Fred Frith Guitar Quartet

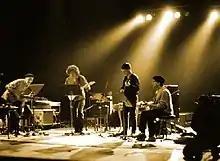

The Fred Frith Guitar Quartet was an American-based contemporary classical and experimental music guitar quartet comprising Fred Frith, René Lussier, Nick Didkovsky and Mark Stewart. The group was formed in 1989 by Frith and they performed extensively across North America and Europe for the next ten years, including at the 14th Festival International de Musique Actuelle de Victoriaville in Victoriaville, Quebec, Canada in May 1997. They recorded their first album, "Ayaya Moses" in 1996, and released a live album, "Upbeat" in 1999.